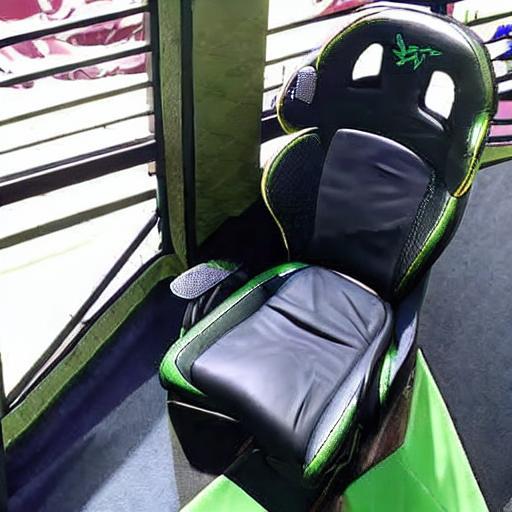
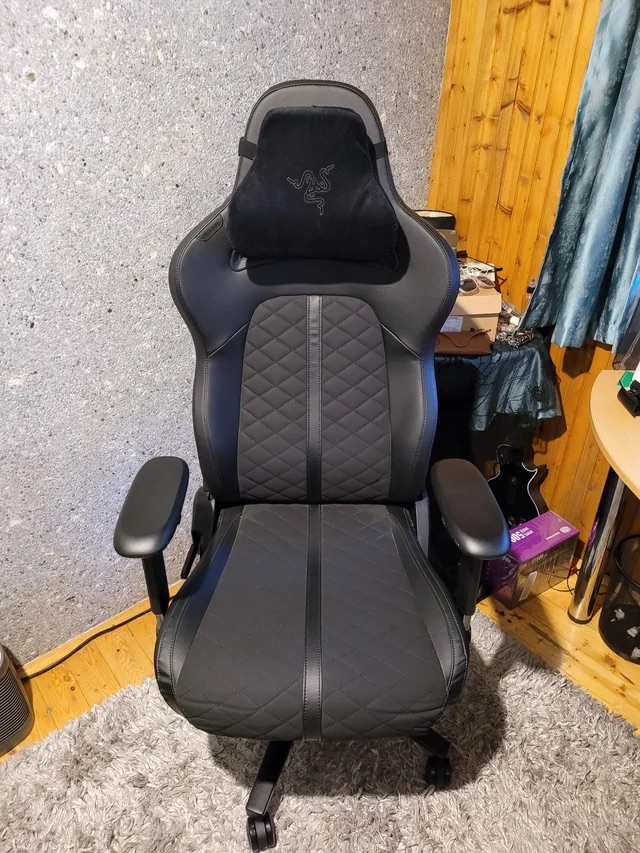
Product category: items_chair
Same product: no